Cicada

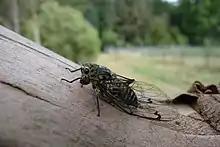
A chorus cicada, a species endemic to New Zealand

More than 40 species from five genera populate New Zealand, ranging from sea level to mountain tops, and all are endemic to New Zealand and its surrounding islands (Kermadec Islands, Chatham Islands). One species is found on Norfolk Island, which technically is part of Australia. The closest relatives of the NZ cicadas live in New Caledonia and Australia.